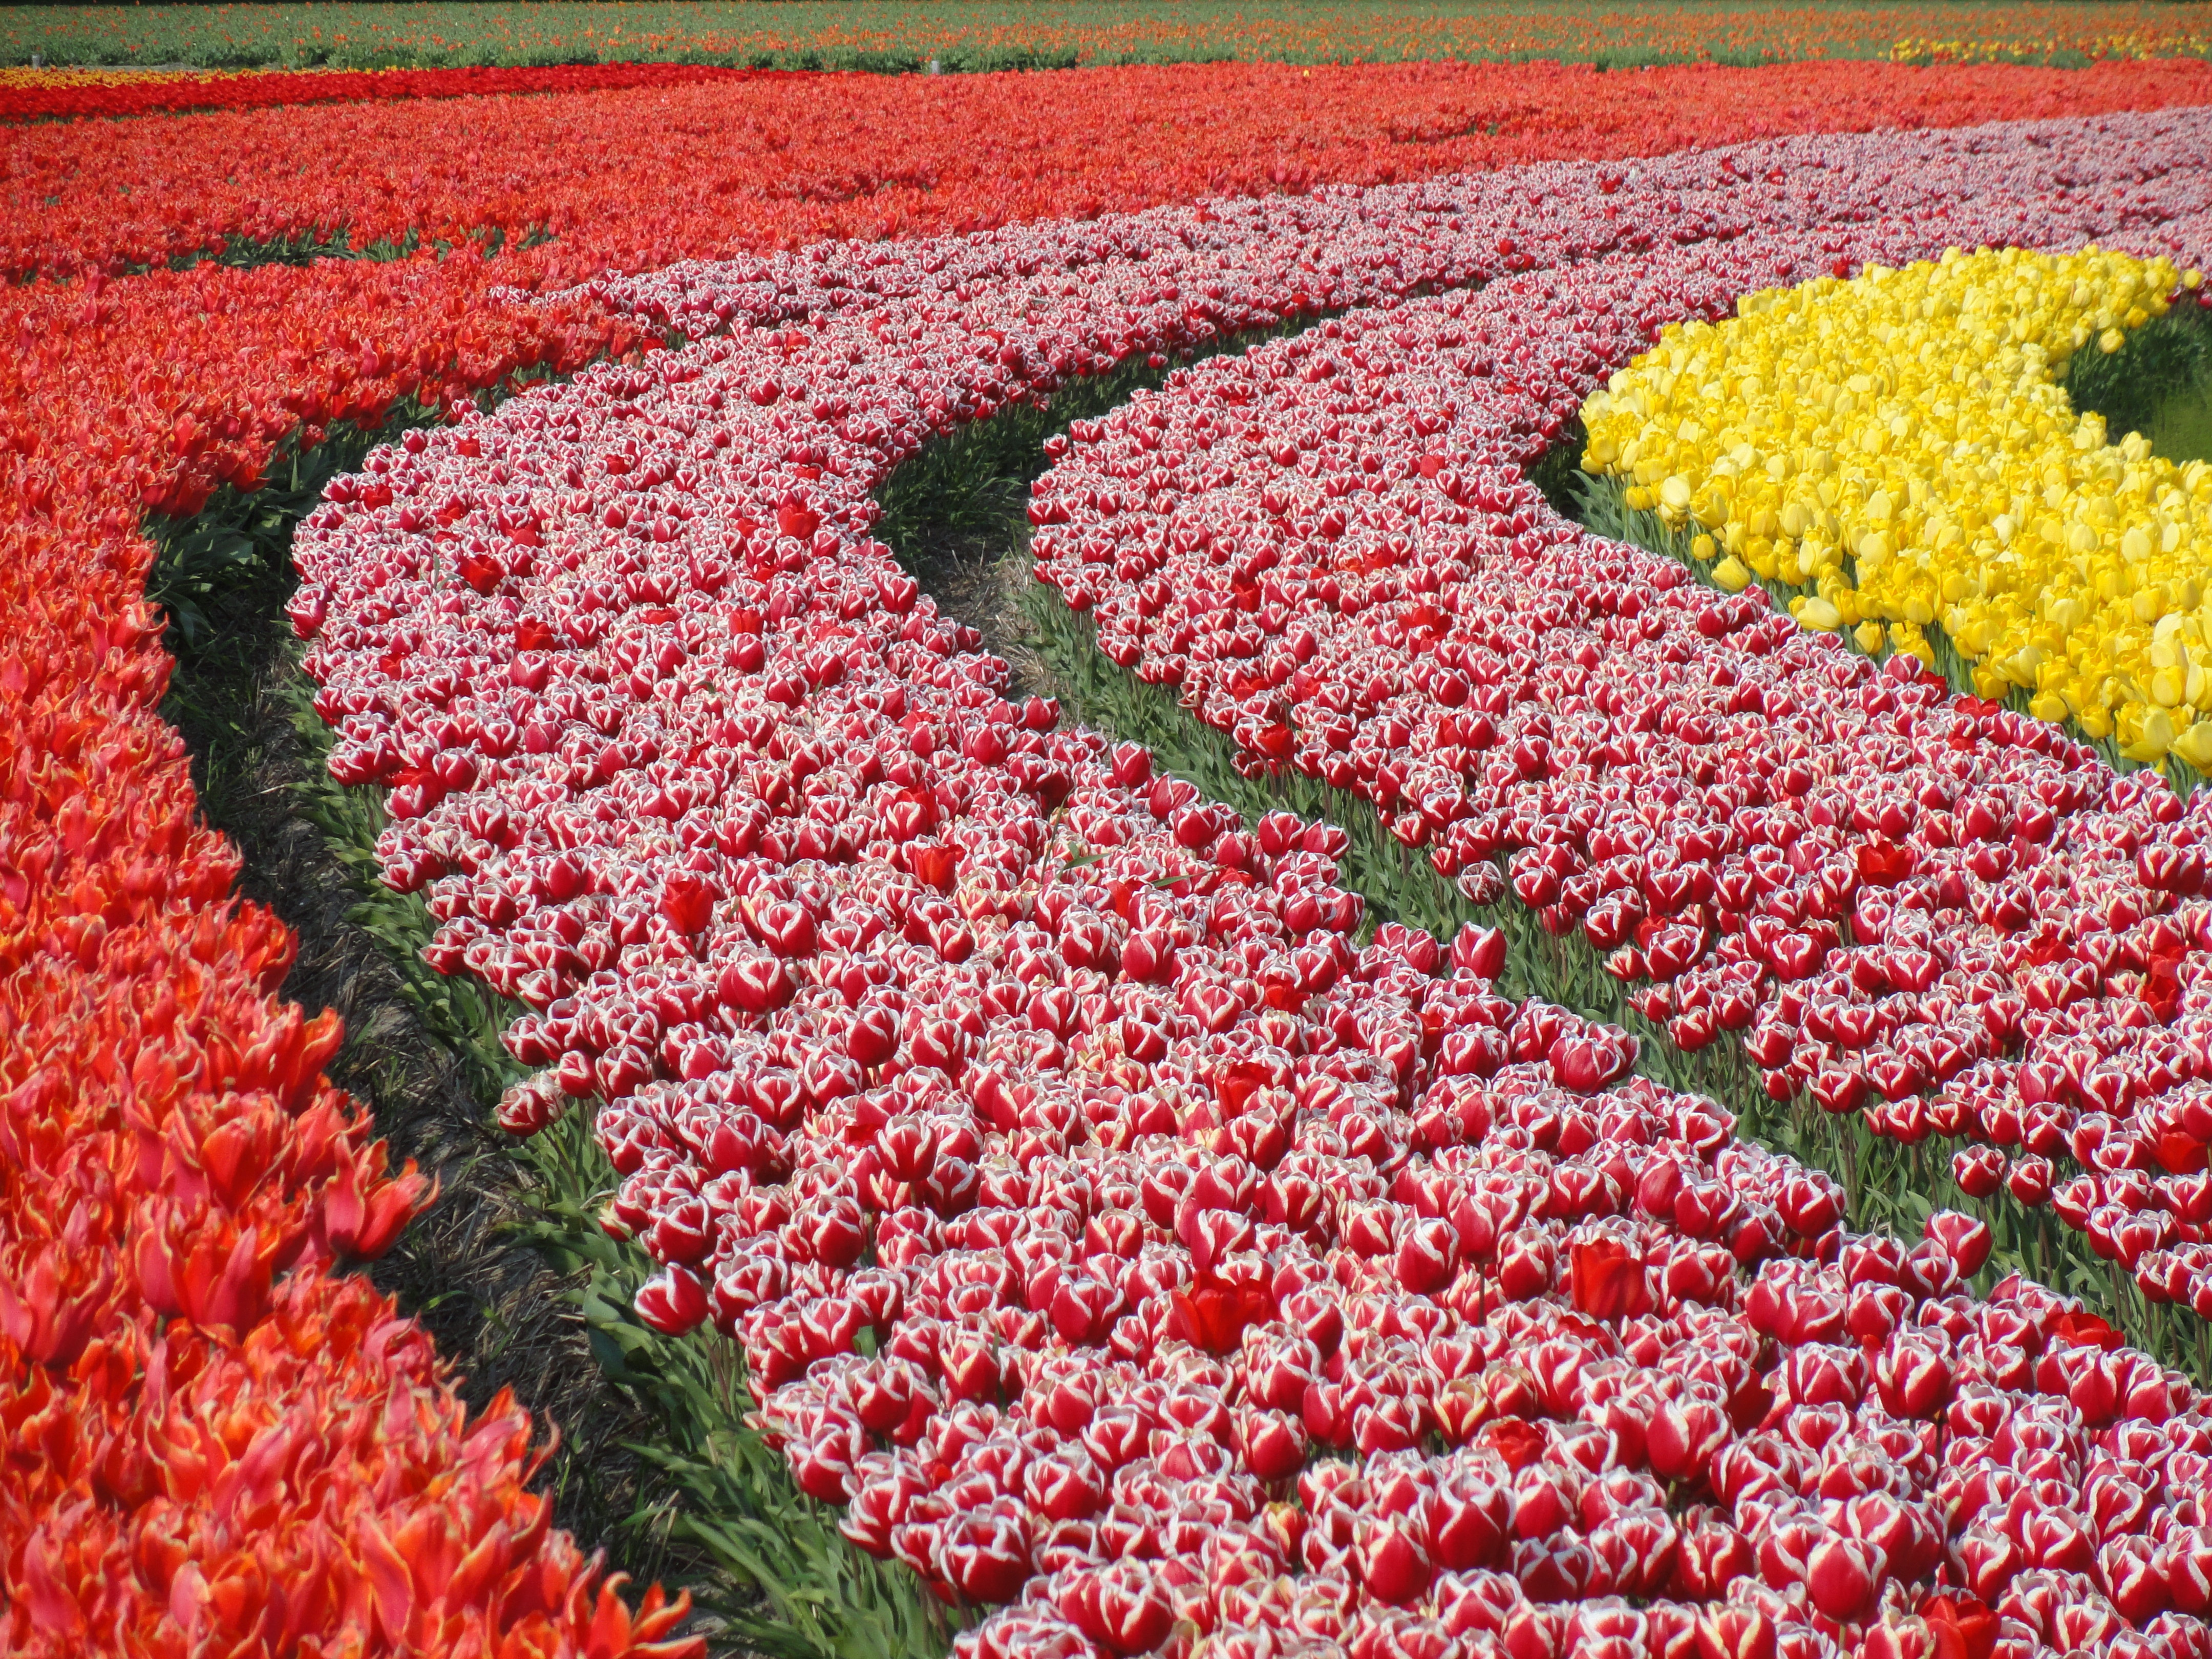
blossom, plant, field, lawn, flower, petal, bloom, floral, tulip, spring, red, produce, yellow, pink, plants, flowers, rows, bulbs, race track, tulips, flooring, flowering plant, varieties, grass family, land plant, chrysanths